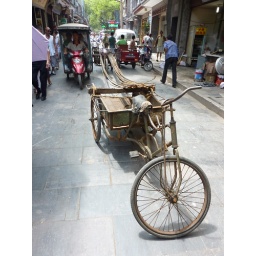
Haulage: Chinese style. Two trailer bikes delivery steel cables to a building site in Xi'an.